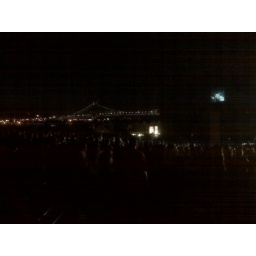
the river and bridge in the distance